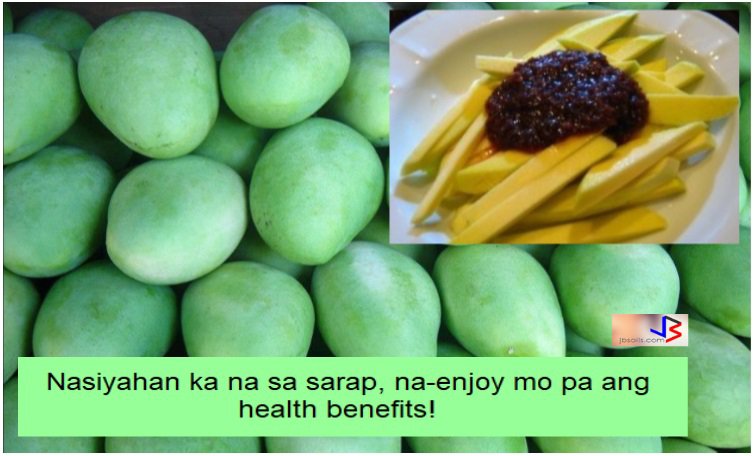
Label: Mango